Sandstream 26

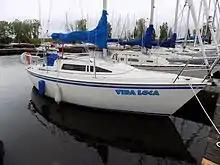
Sandstream 26

The Sandstream 26 is a small recreational keelboat, built predominantly of fiberglass. It has a masthead sloop rig, an internally-mounted spade-type rudder and a fixed fin keel. It displaces and carries of steel ballast.